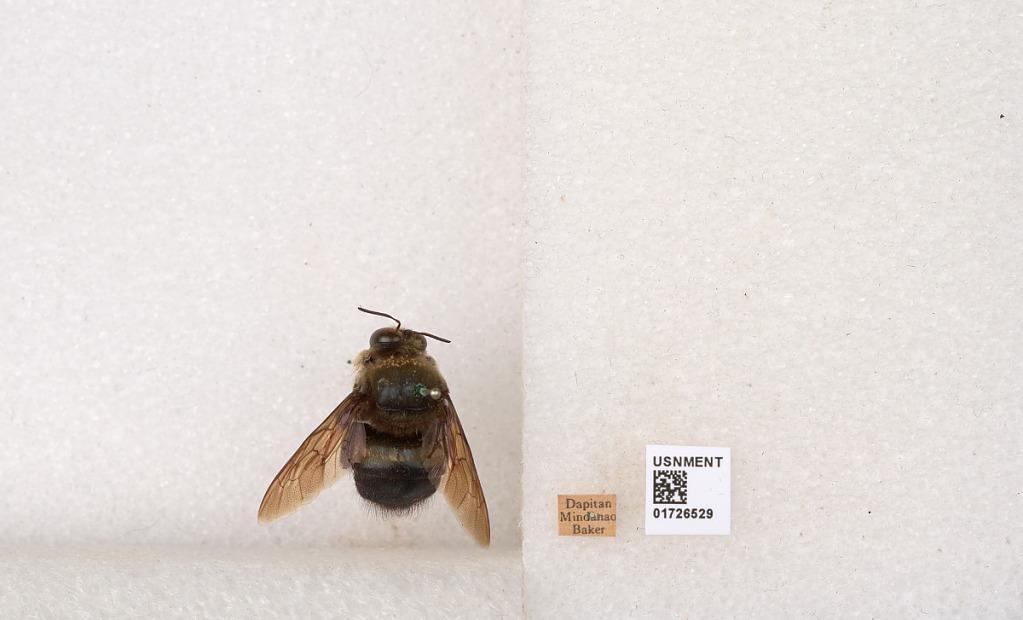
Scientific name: Xylocopa (Zonohirsuta) fuliginata Pérez
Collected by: Baker
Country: Philippines
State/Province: Zamboanga Peninsula
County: Zamboanga del Norte
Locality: Dapitan, Mindanao